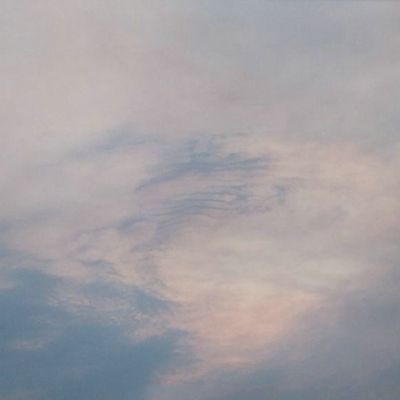
Cloud type: Altocumulus (Ac)